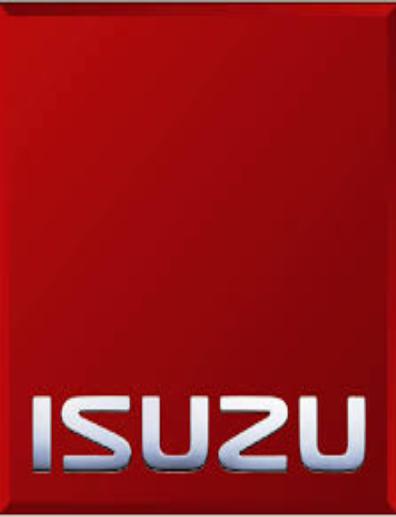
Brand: Isuzu-1
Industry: Transportation